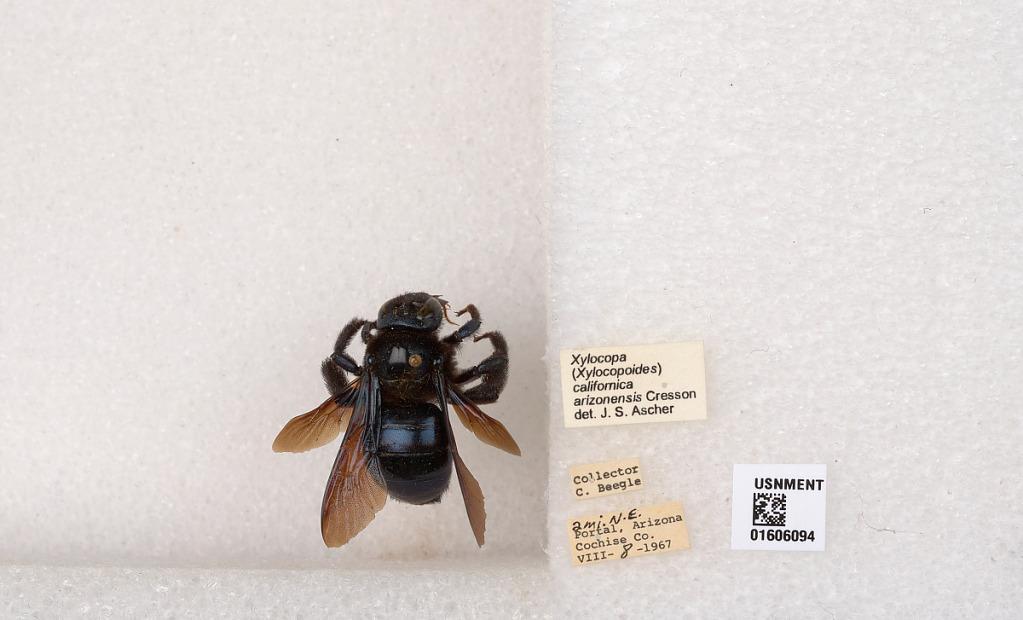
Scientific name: Xylocopa (Xylocopoides) californica arizonensis Cresson
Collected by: C. Beegle
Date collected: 1967-8-8
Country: United States
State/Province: Arizona
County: Cochise
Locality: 2 miles northeast of Portal
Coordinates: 31.9342, -109.117
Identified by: Ascher